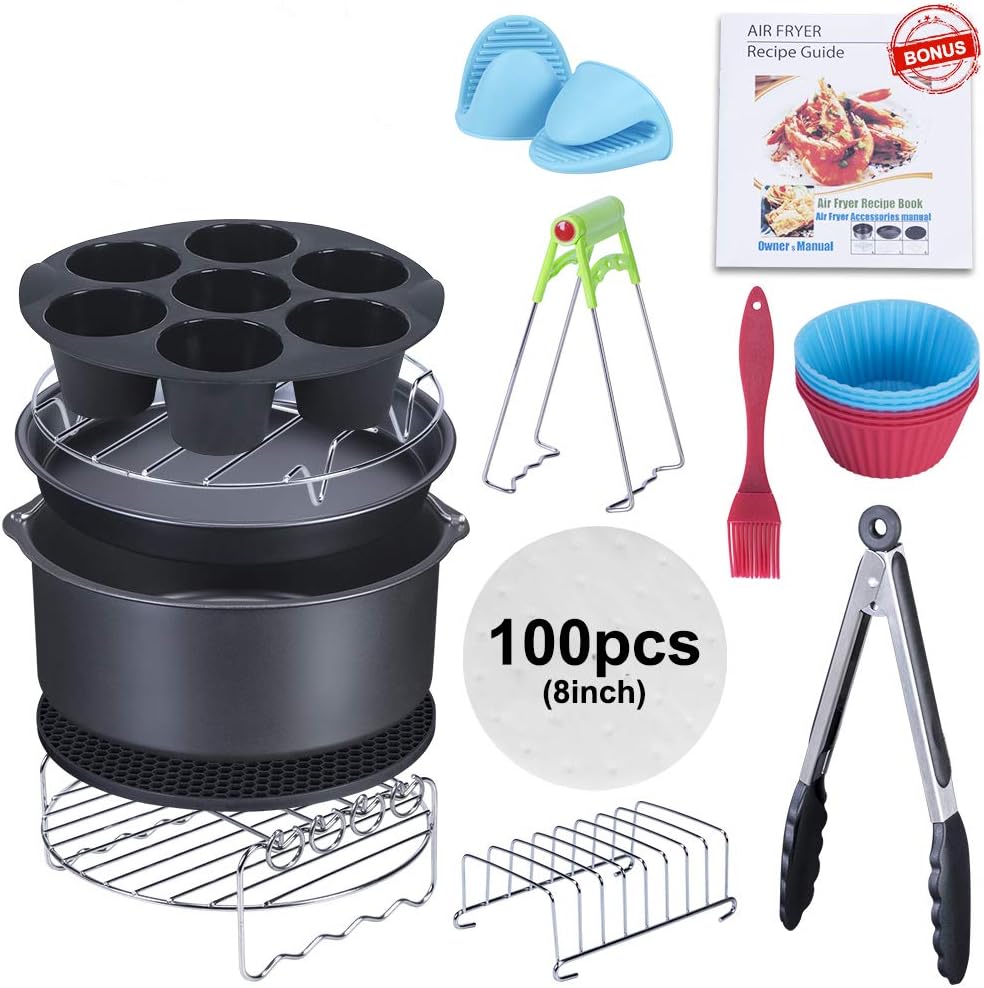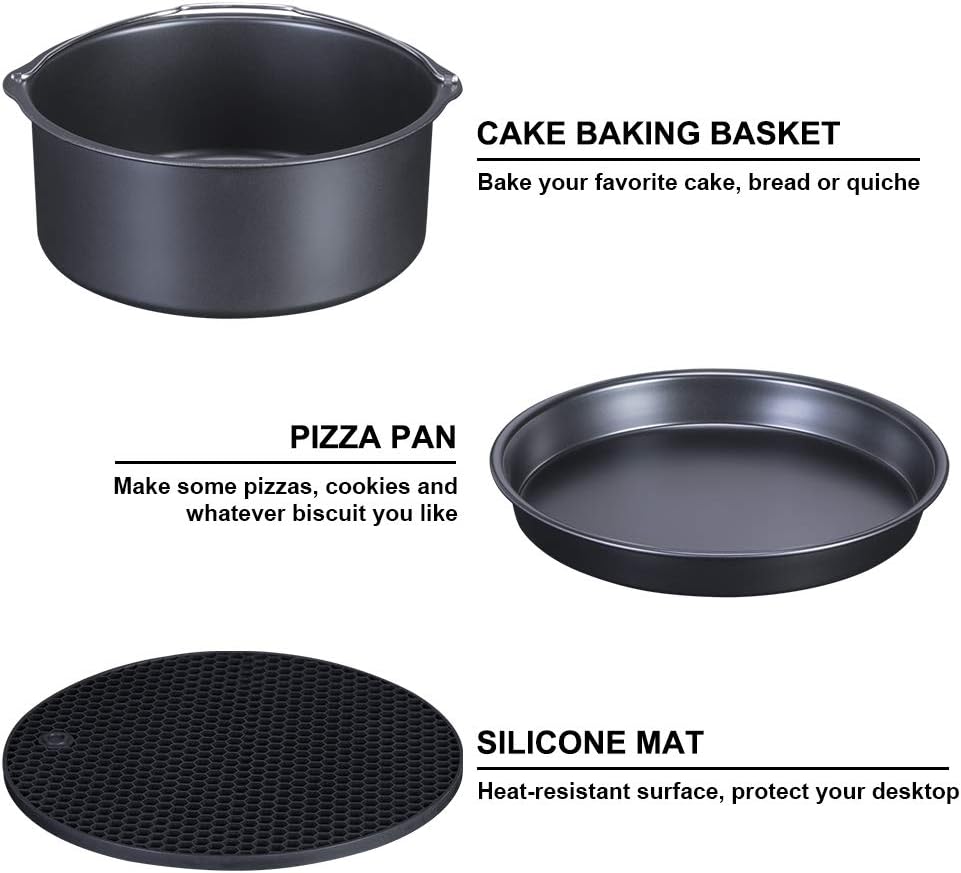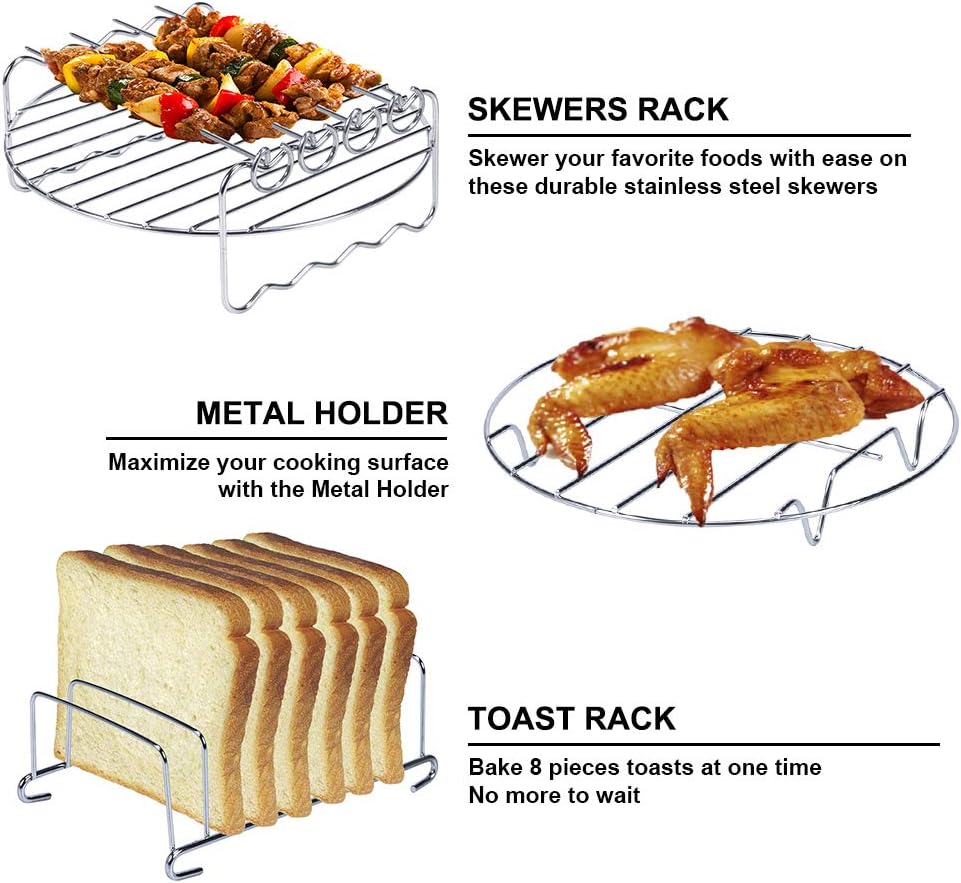
8 Inch Air Fryer Accessories XL, Best Hot Fryer Accessories Set of 14 Fit all 5.3Qt-6.0Qt Air Fryers, BPA Free ( 8 Inch, 14 pcs, Black )
Category: Amazon Home
Why are you choice our fryer accessories Our product are high quality,BPA free, high temperature resistance ,safety and durable. it is also ease to clean with your dishwasher, it is safety for dishwasher, really perfect accessories for your fryer. More accessories come with the package Our fryer accessories are more pcs than others, the accessories which come with the package is really a helpful tool for your fryer,it is very convenient for your cooking. Provide quality customer service We are a company that pays great attention to product quality customer experience services, If you have any problem with your product, we will help you solve the problem ASAP. We will do our best to make you satisfied. Package include 1.Cake Pan x1 2.silicone cake pan x1 3.Pizza Pan x 1 4.recipe cookbook x1 5.Metal Holder x1 6.Pan Tong x1 7.Dish Plate Bowl Clip x1 8.Multi-purpose Rack with 4 Skewers x1 9.Silicone Mat x1 10. bread rack x1 11. Silicone Muffin Cups x6 12.Silicone gloves x1 13.silicone oil brush x1 14.Air Fryer Liners x100
Features: 【Safe Material】: BPA free, Made of high quality 304 stainless steel safe food grade and heat-resisting materials, really a durable and healthy household item. | 【Easy Clean】: All of our accessories can be washed with a dishwasher, it is safety for your dishwasher, it is very easy for you to clean it. | 【More Accessories Included】：14 pcs of accessories, including : Cake Pan x1, silicone cake pan x1,Pizza Pan x 1, recipe cookbook x1,Metal Holder x1, Pan Tong x1, Dish Plate Bowl Clip x1, Multi-purpose Rack with 4 Skewers x1, Silicone Mat x1, bread rack x1, Silicone Muffin Cups x6, Silicone gloves x1,silicone oil brush x1, Air Fryer Liners x100. | 【Suitable for More Size Brand Fryers】 :Suitable for XL fryers(5.3QT-5.8QT),our accessories are perfect fit for Cozyna,Philips, Gowise and more other fryers, really a nice product for your fryer. | 【Note 】: We pay great attention to product quality and customer service, if you have any problem with product, Please do not hesitate to contact us, we will solve the problem for you.